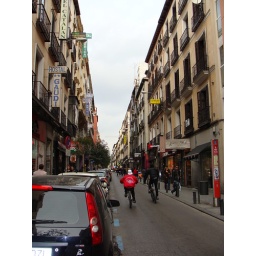
I love the kids on the bikes in the middle of the street here.